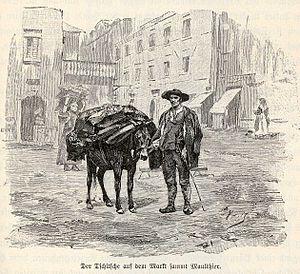
Les Istro-Roumains sont un des deux groupes roumanophones qui ont migré vers l’ouest au Moyen Âge depuis l’aire de répartition des Roumains, l’autre étant celle des Valaques de Moravie. Les Istro-roumains se sont établis dans la péninsule d’Istrie, à l’époque partagée entre les domaines vénitien et habsbourgeois, autour du massif montagneux de la Cicceria ou Terra dei Cicci, où ils sont entrés dans un processus graduel d’assimilation aux populations majoritaires, de sorte qu’aujourd’hui ils ne subsistent qu’en Croatie, dans le village de Žejane au nord-est du massif d'Učka, et dans sept autres villages et hameaux au sud de ce massif : le nombre des locuteurs de l’istro-roumain était estimé à moins d’un millier en 2010. D’autres Istro-roumains sont répandus dans des villes de Croatie ou vivent en émigration en Europe de l'Ouest, aux États-Unis, au Canada et en Australie.
Valaques est un terme polysémique qui peut désigner en français :